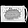
Label: Bag